Road Rash (1991 video game)

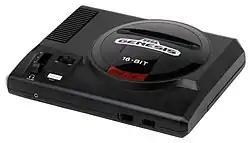
Development for "Road Rash" was moved to the Sega Genesis (pictured) after preliminary development for "Mario Andretti Racing" on the NES proved impractical.

Before joining EA, Geisler had worked on Spectrum HoloByte's racing game "Vette!"; Geisler's coding for this title provided the framework for "Road Rash", particularly its algorithm for estimating road curvature. Geisler claimed that the Genesis's memory capacity could have allowed him to create 802 miles of unique roads, and that he could have accurately mapped out the entire coast of California. The road effect for "Road Rash" took Geisler about six months to create, comprising a large portion of the game's early development. 3D-rendering technology for the game was adapted from the Genesis version of "Blockout", which was in development at the same time. Lead artist Arthur Koch was brought onto the development team after the project was well underway, and he was tasked with training the other artists on using EA's in-house tools and conforming to the Genesis's 64-color palette, which Koch stated "was hard for a lot of artists to grasp". Several months into development, EA made the decision to promote "Road Rash" at the 1990 Consumer Electronics Show as a show of support for the Sega Genesis. This initial demonstration proved unsatisfactory; Breen recalled that they struggled to maintain a reasonable frame rate and the animations were ineffective. Mey also had concerns with "the very tame, almost Disney-like view of the AMA, and Randy's desire to make it a 'go anywhere'-style game". He remarked that the development team would refer to the game as "Randy's Sunday Ride" behind his back, and that ""Road Rash" needed more balls to sell than a simulation of someone following the speed limit". Following the show, the game needed to be re-pitched twice to avoid cancellation, and the team was given an additional six months to improve the game.